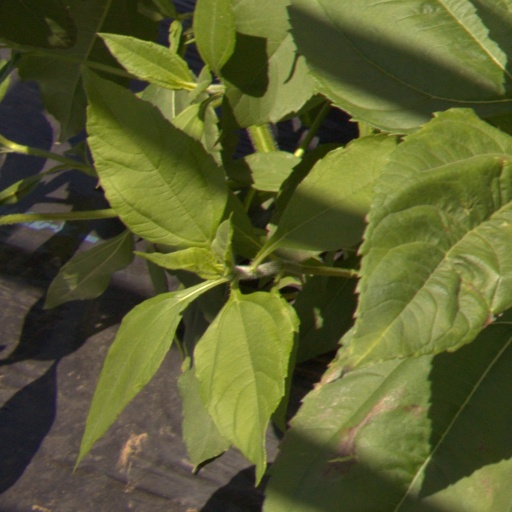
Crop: Jerusalem artichoke